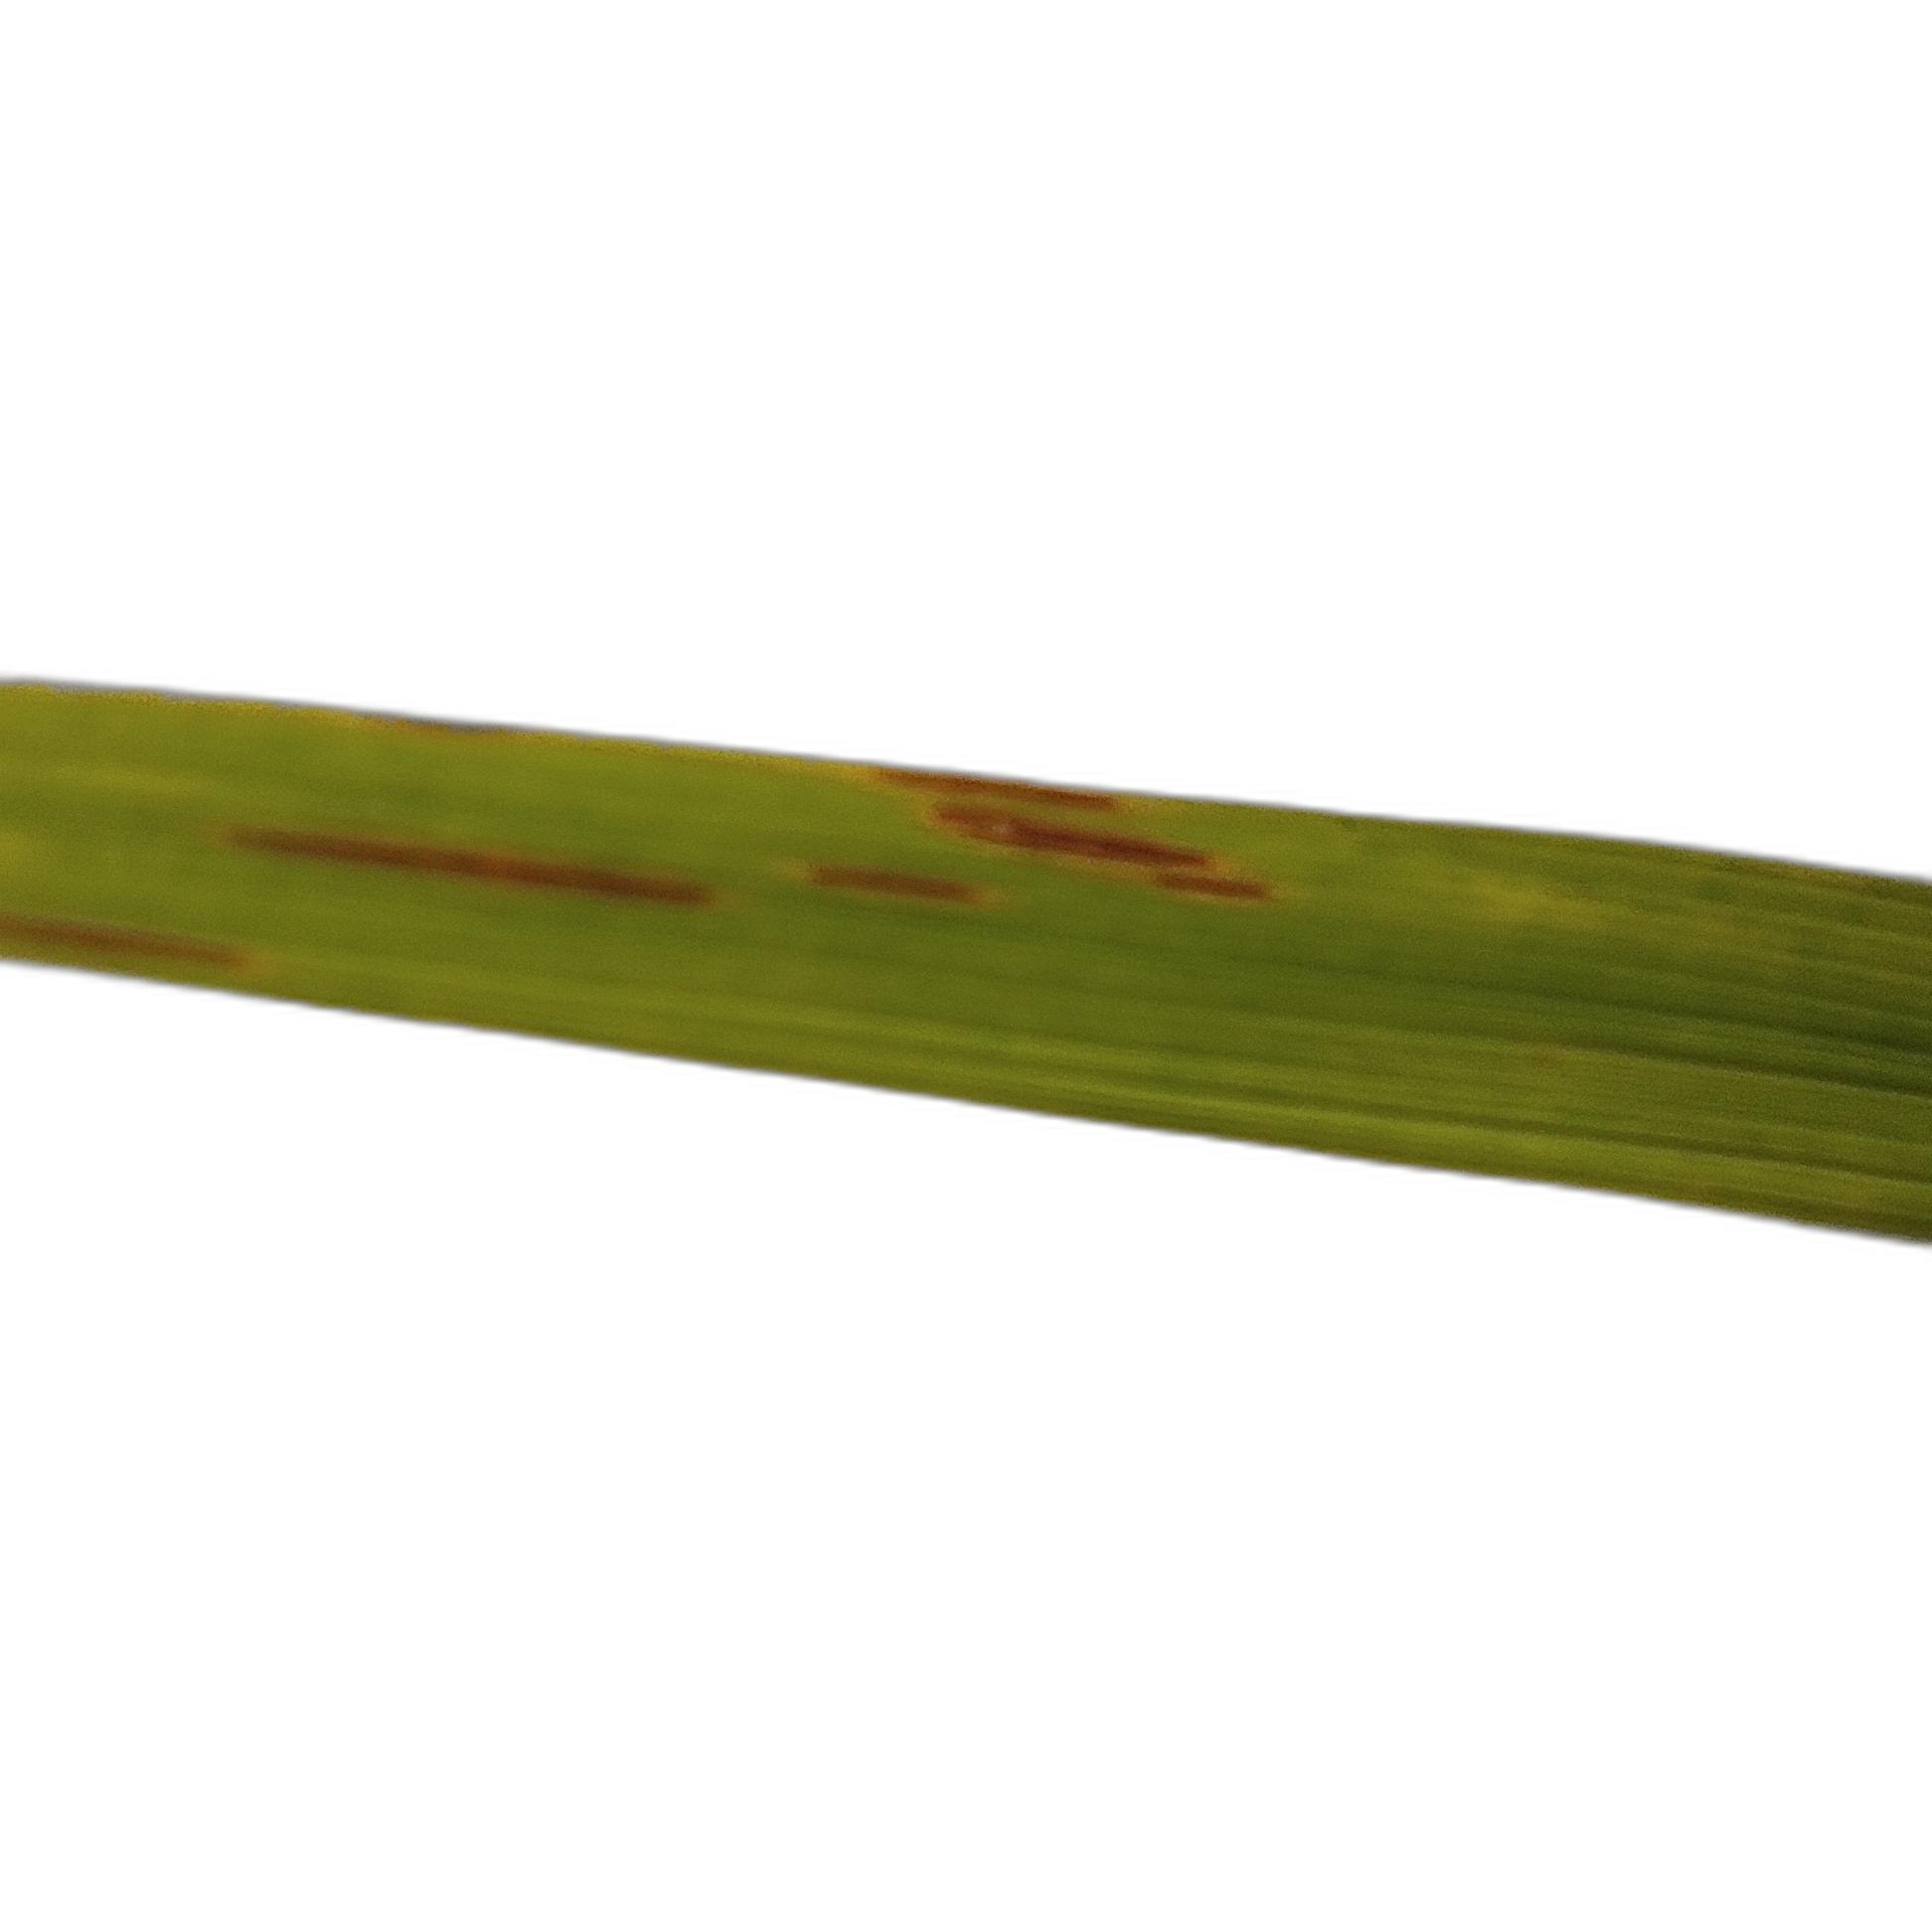
Label: Rice Blast